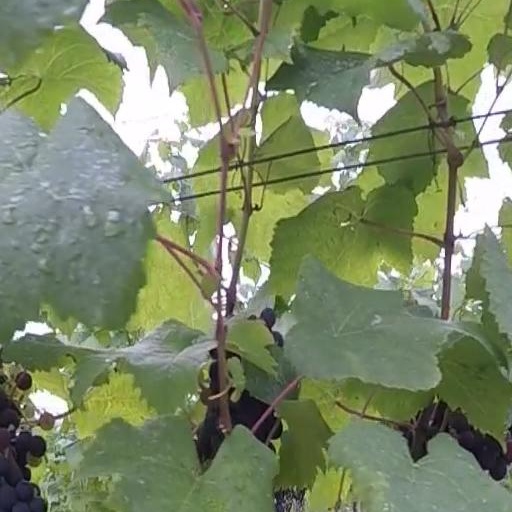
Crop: grape